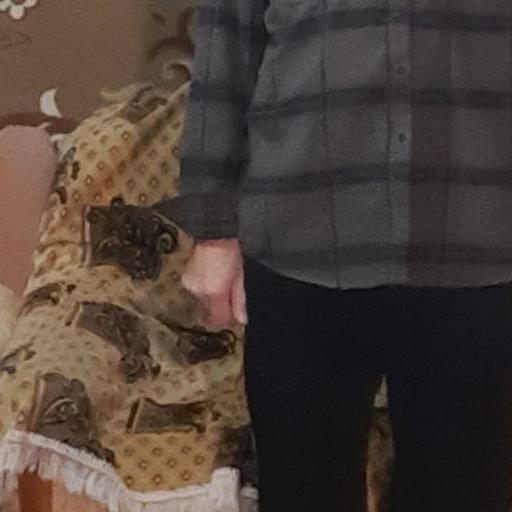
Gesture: no_gesture